Residencies of British India

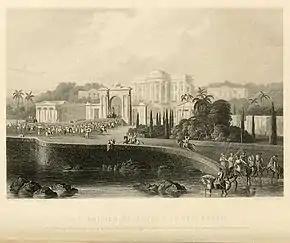
The British Residency at Hyderabad

The Residency system has its origins in the system of subsidiary alliances devised by the British after the Battle of Plassey in 1757, to secure Bengal from attack by deploying East India Company troops of the Bengal Army within friendly Native States. Through this system, the Indian Princes of these Native States were assured of protection from internal or external aggression, through deployment of company troops. In return they had to pay for the maintenance of those troops and also accept a British Resident in their court. The Resident was a senior British official posted in the capital of these Princely States, technically a diplomat but also responsible for keeping the ruler to his alliance. This was seen as a system of indirect rule that was carefully controlled by the British Resident. His role (and all were men) included advising in governance, intervening in succession disputes, and ensuring that the States did not maintain military forces other than for internal policing or else form diplomatic alliances with other States. The Residents attempted to modernize these Native States through promotion of European notions of progressive government.